Dafydd Williams

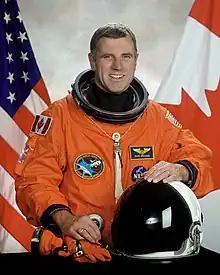
Official portrait, 2006

Dafydd "David" Rhys Williams (born May 16, 1954) is a Canadian physician, public speaker, author and retired CSA astronaut. Williams was a mission specialist on two Space Shuttle missions. His first spaceflight, STS-90 in 1998, was a 16-day mission aboard Space Shuttle "Columbia" dedicated to neuroscience research. His second flight, STS-118 in August 2007, was flown by Space Shuttle "Endeavour" to the International Space Station. During that mission he performed three spacewalks, becoming the third Canadian to perform a spacewalk and setting a Canadian record for total number of spacewalks. These spacewalks combined for a total duration of 17 hours and 47 minutes.